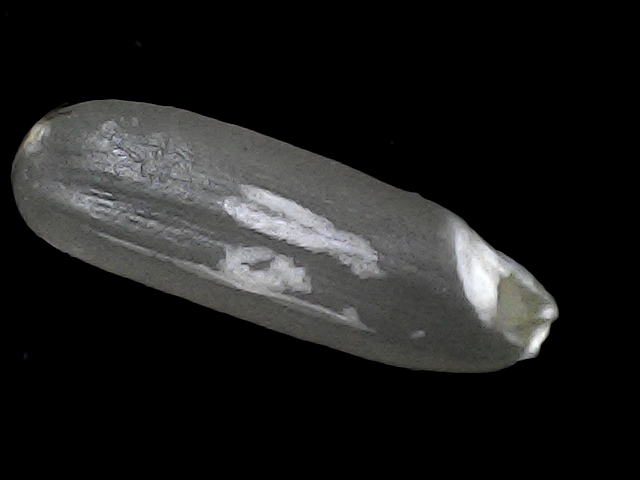
Rice variety: BD30